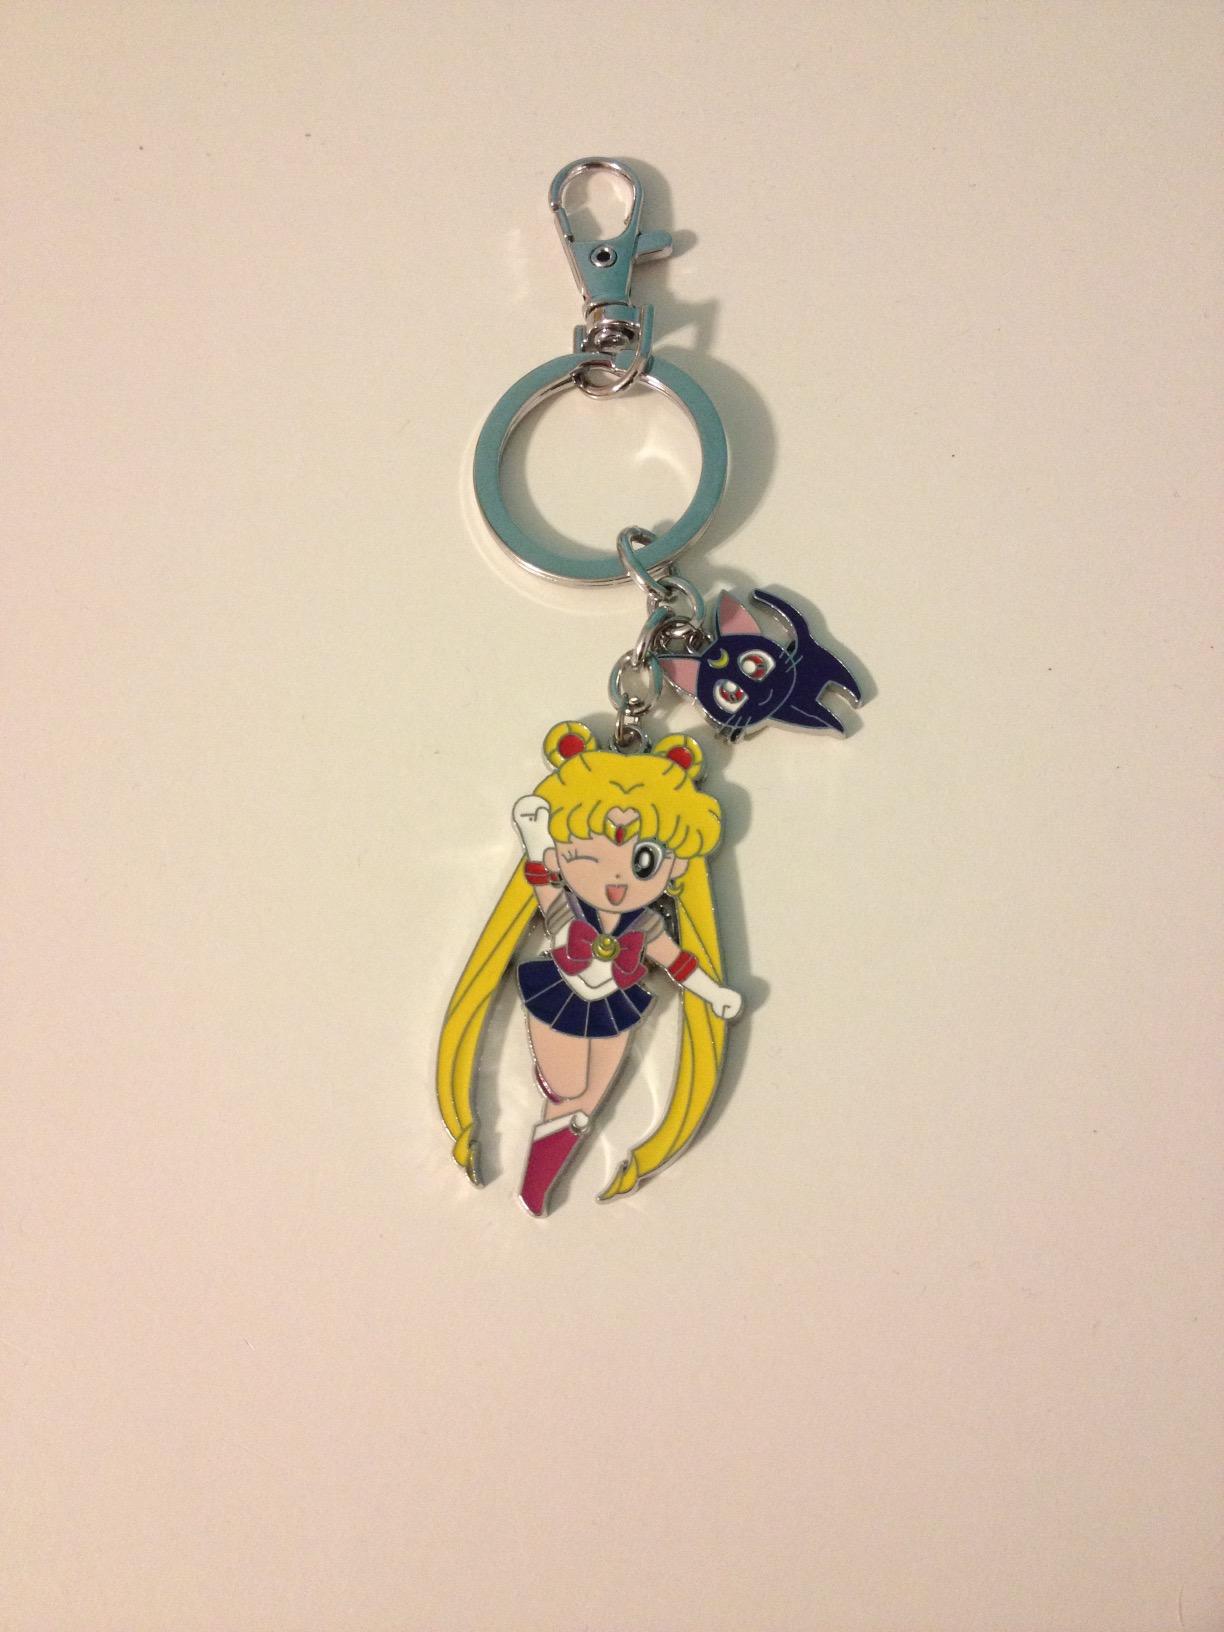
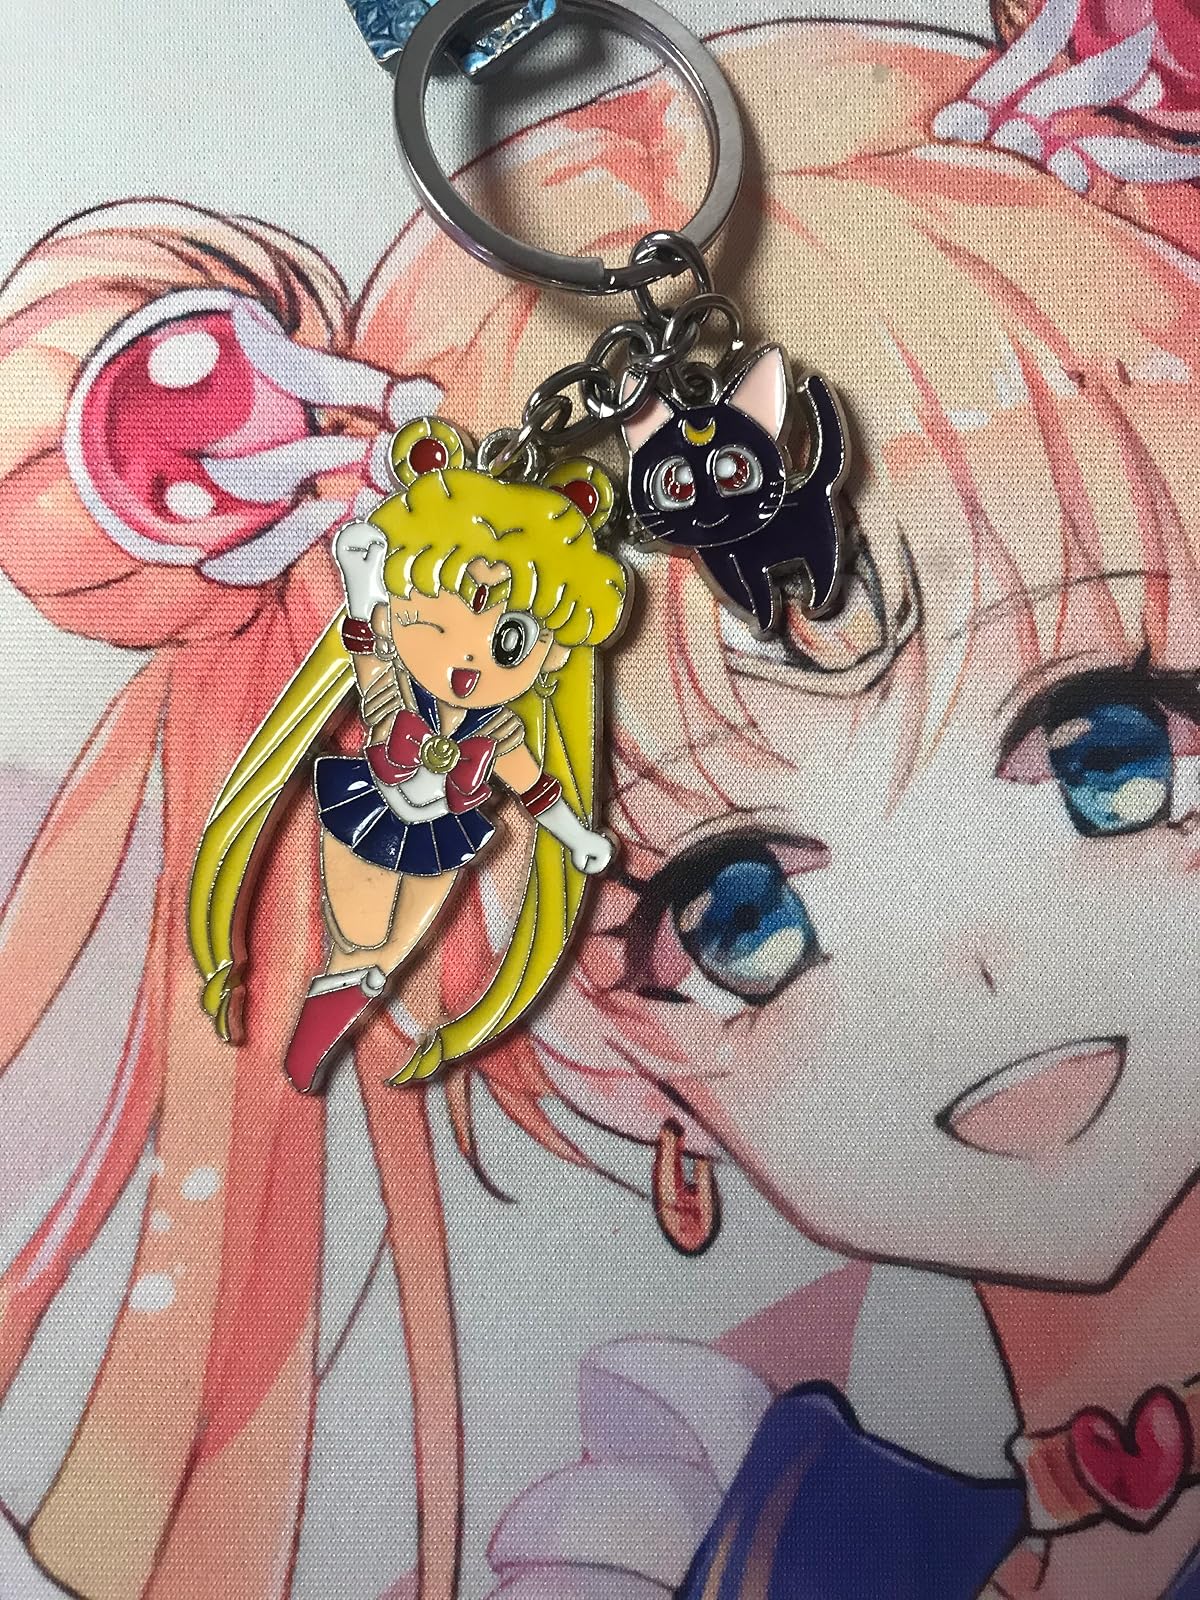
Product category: accessories_keychain
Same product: yes